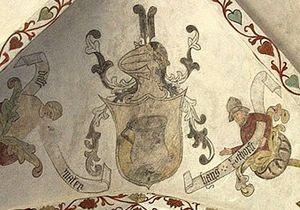
Hans Pothorst est un corsaire du Saint-Empire romain germanique, probablement originaire de Hildesheim, dans la principauté épiscopale d'Hildesheim. Sa notoriété vient du fait que certaines recherches lui attribuent, ainsi qu’à Didrik Pining et d’autres, la découverte des Amériques dans les années 1470, environ 20 ans avant Christophe Colomb.